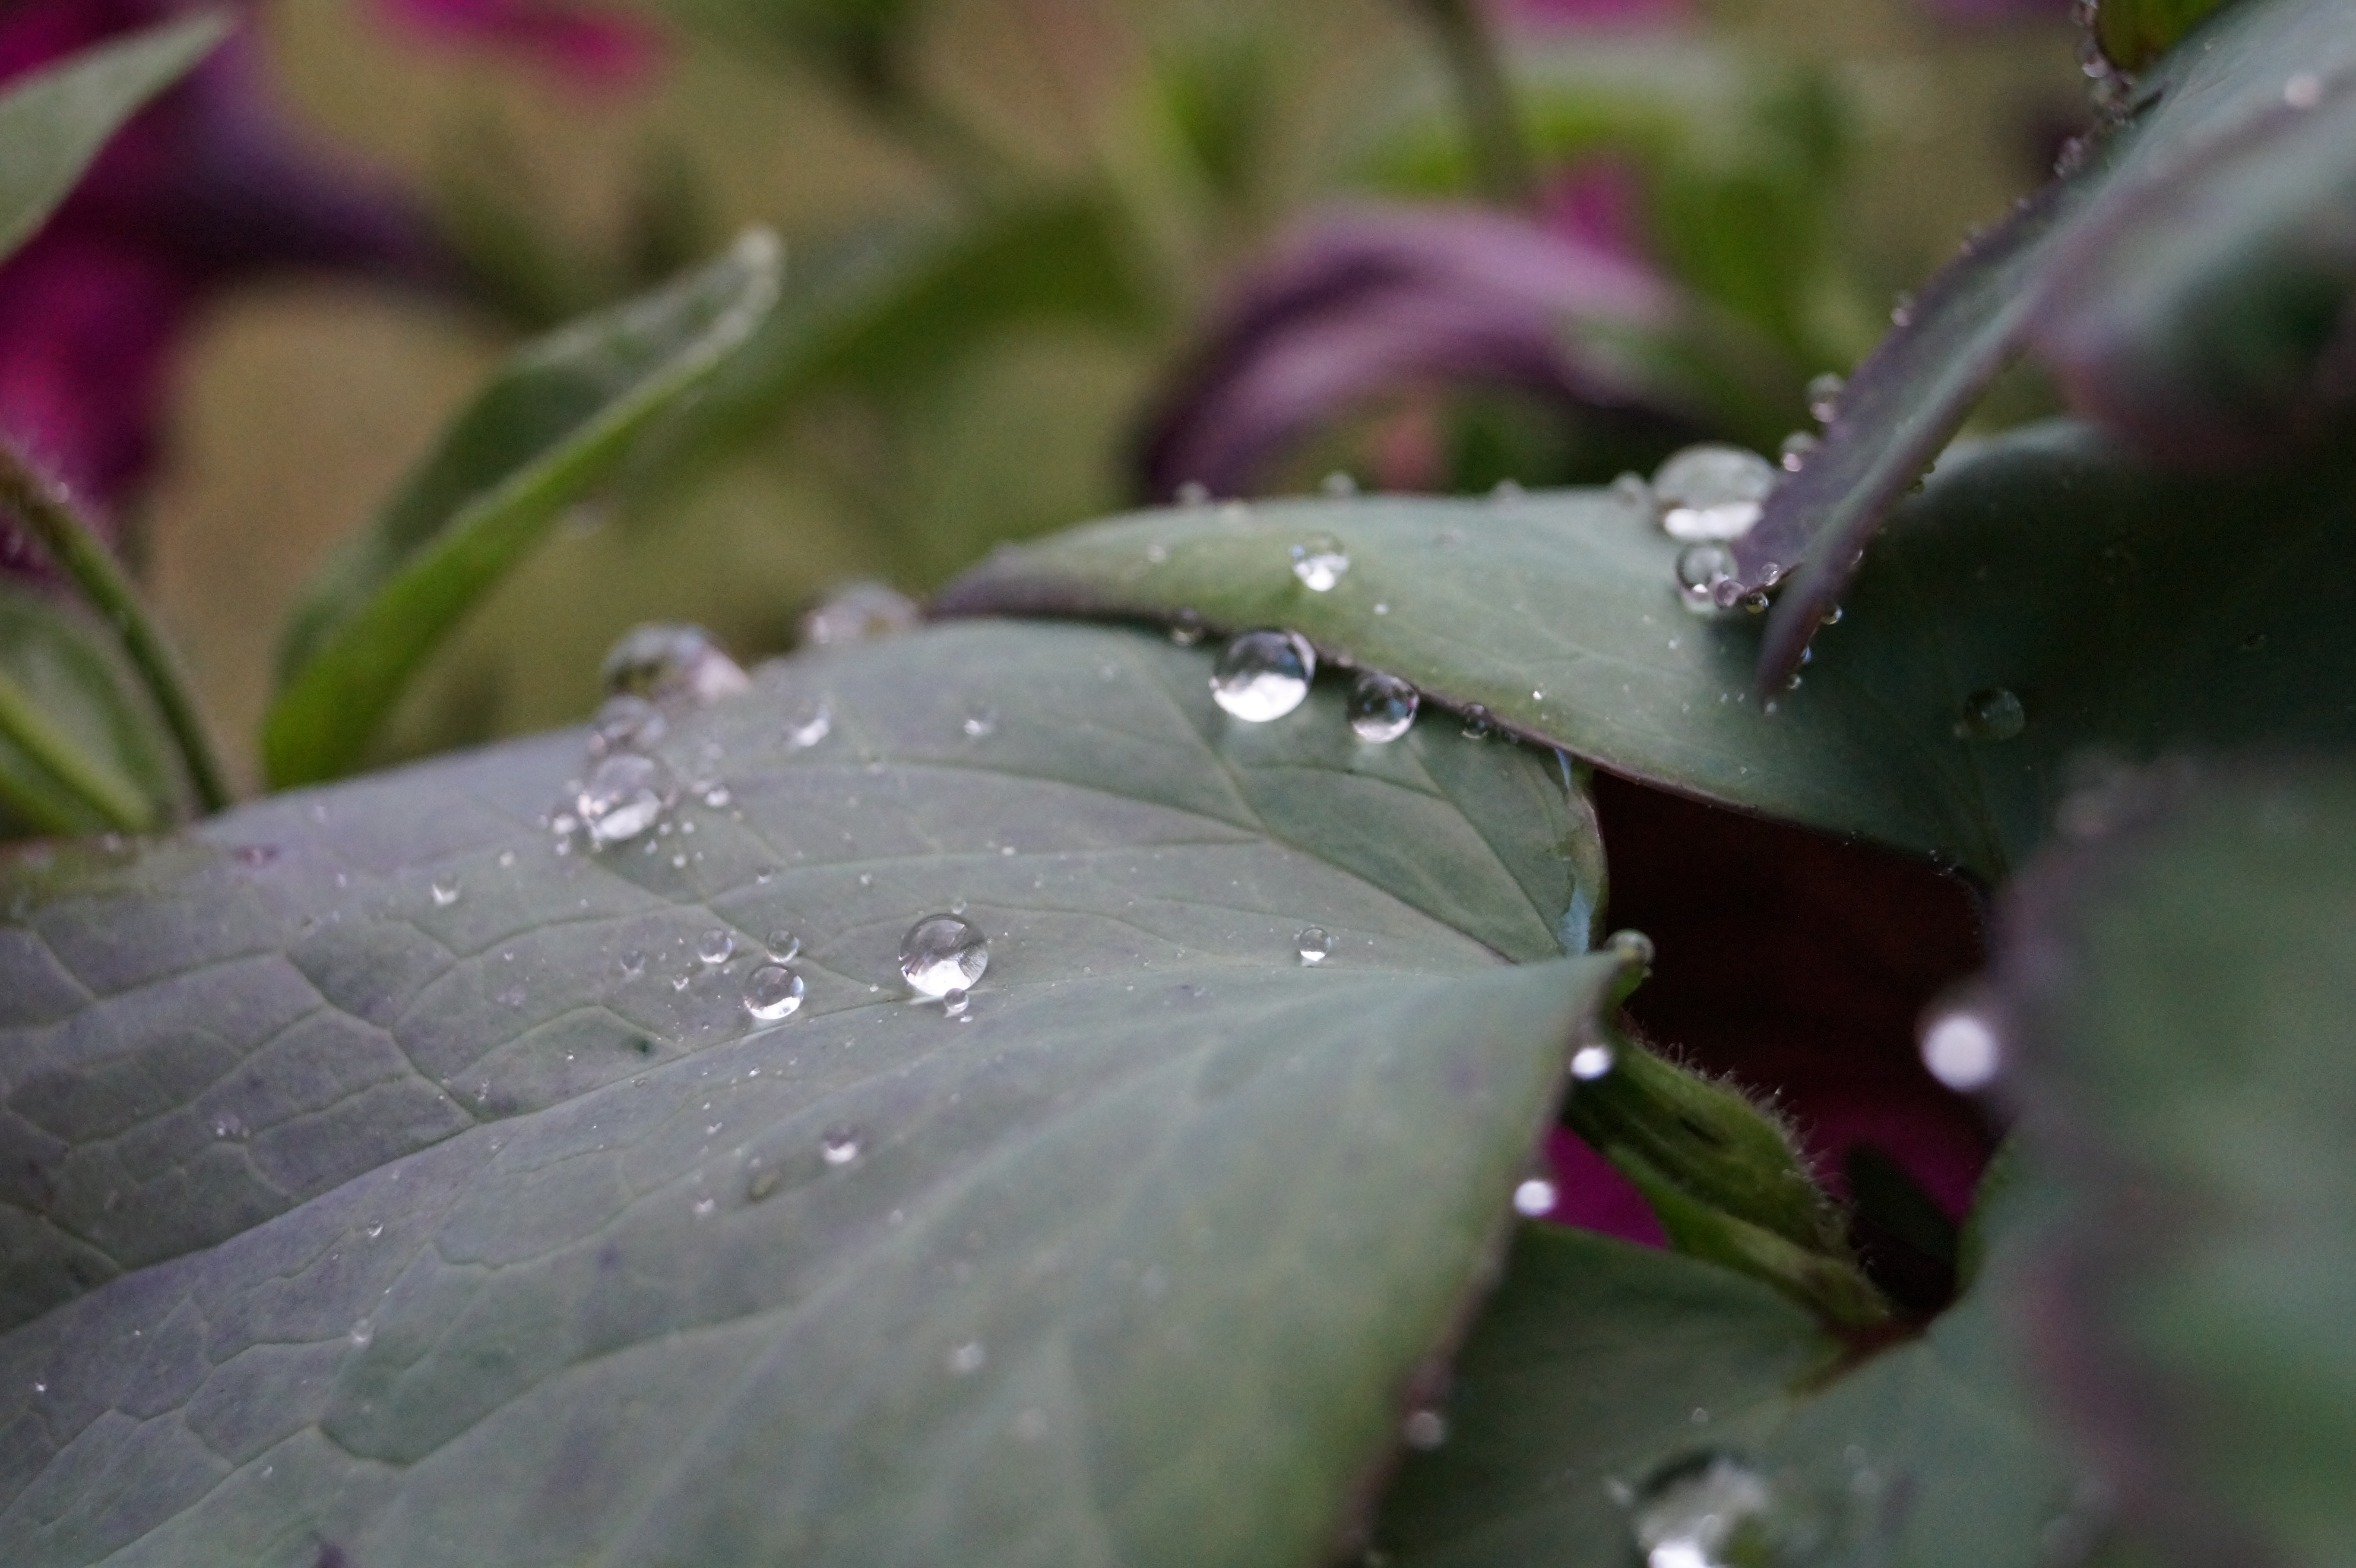
nature, dew, plant, leaf, flower, petal, insect, botany, flora, close up, moisture, macro photography